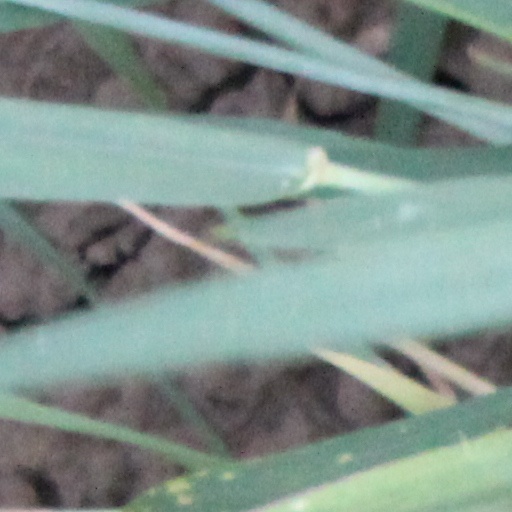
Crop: wheat